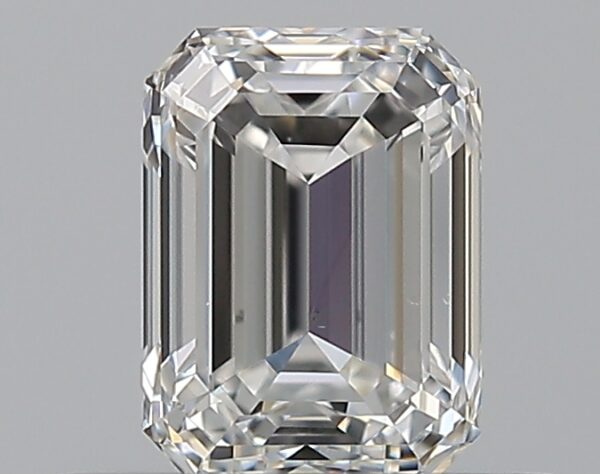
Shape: emerald
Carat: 0.5
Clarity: VS1
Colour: E
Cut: EX
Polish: VG
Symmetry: VG
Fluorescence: N
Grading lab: GIA
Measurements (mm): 5.14 x 3.8 x 2.58